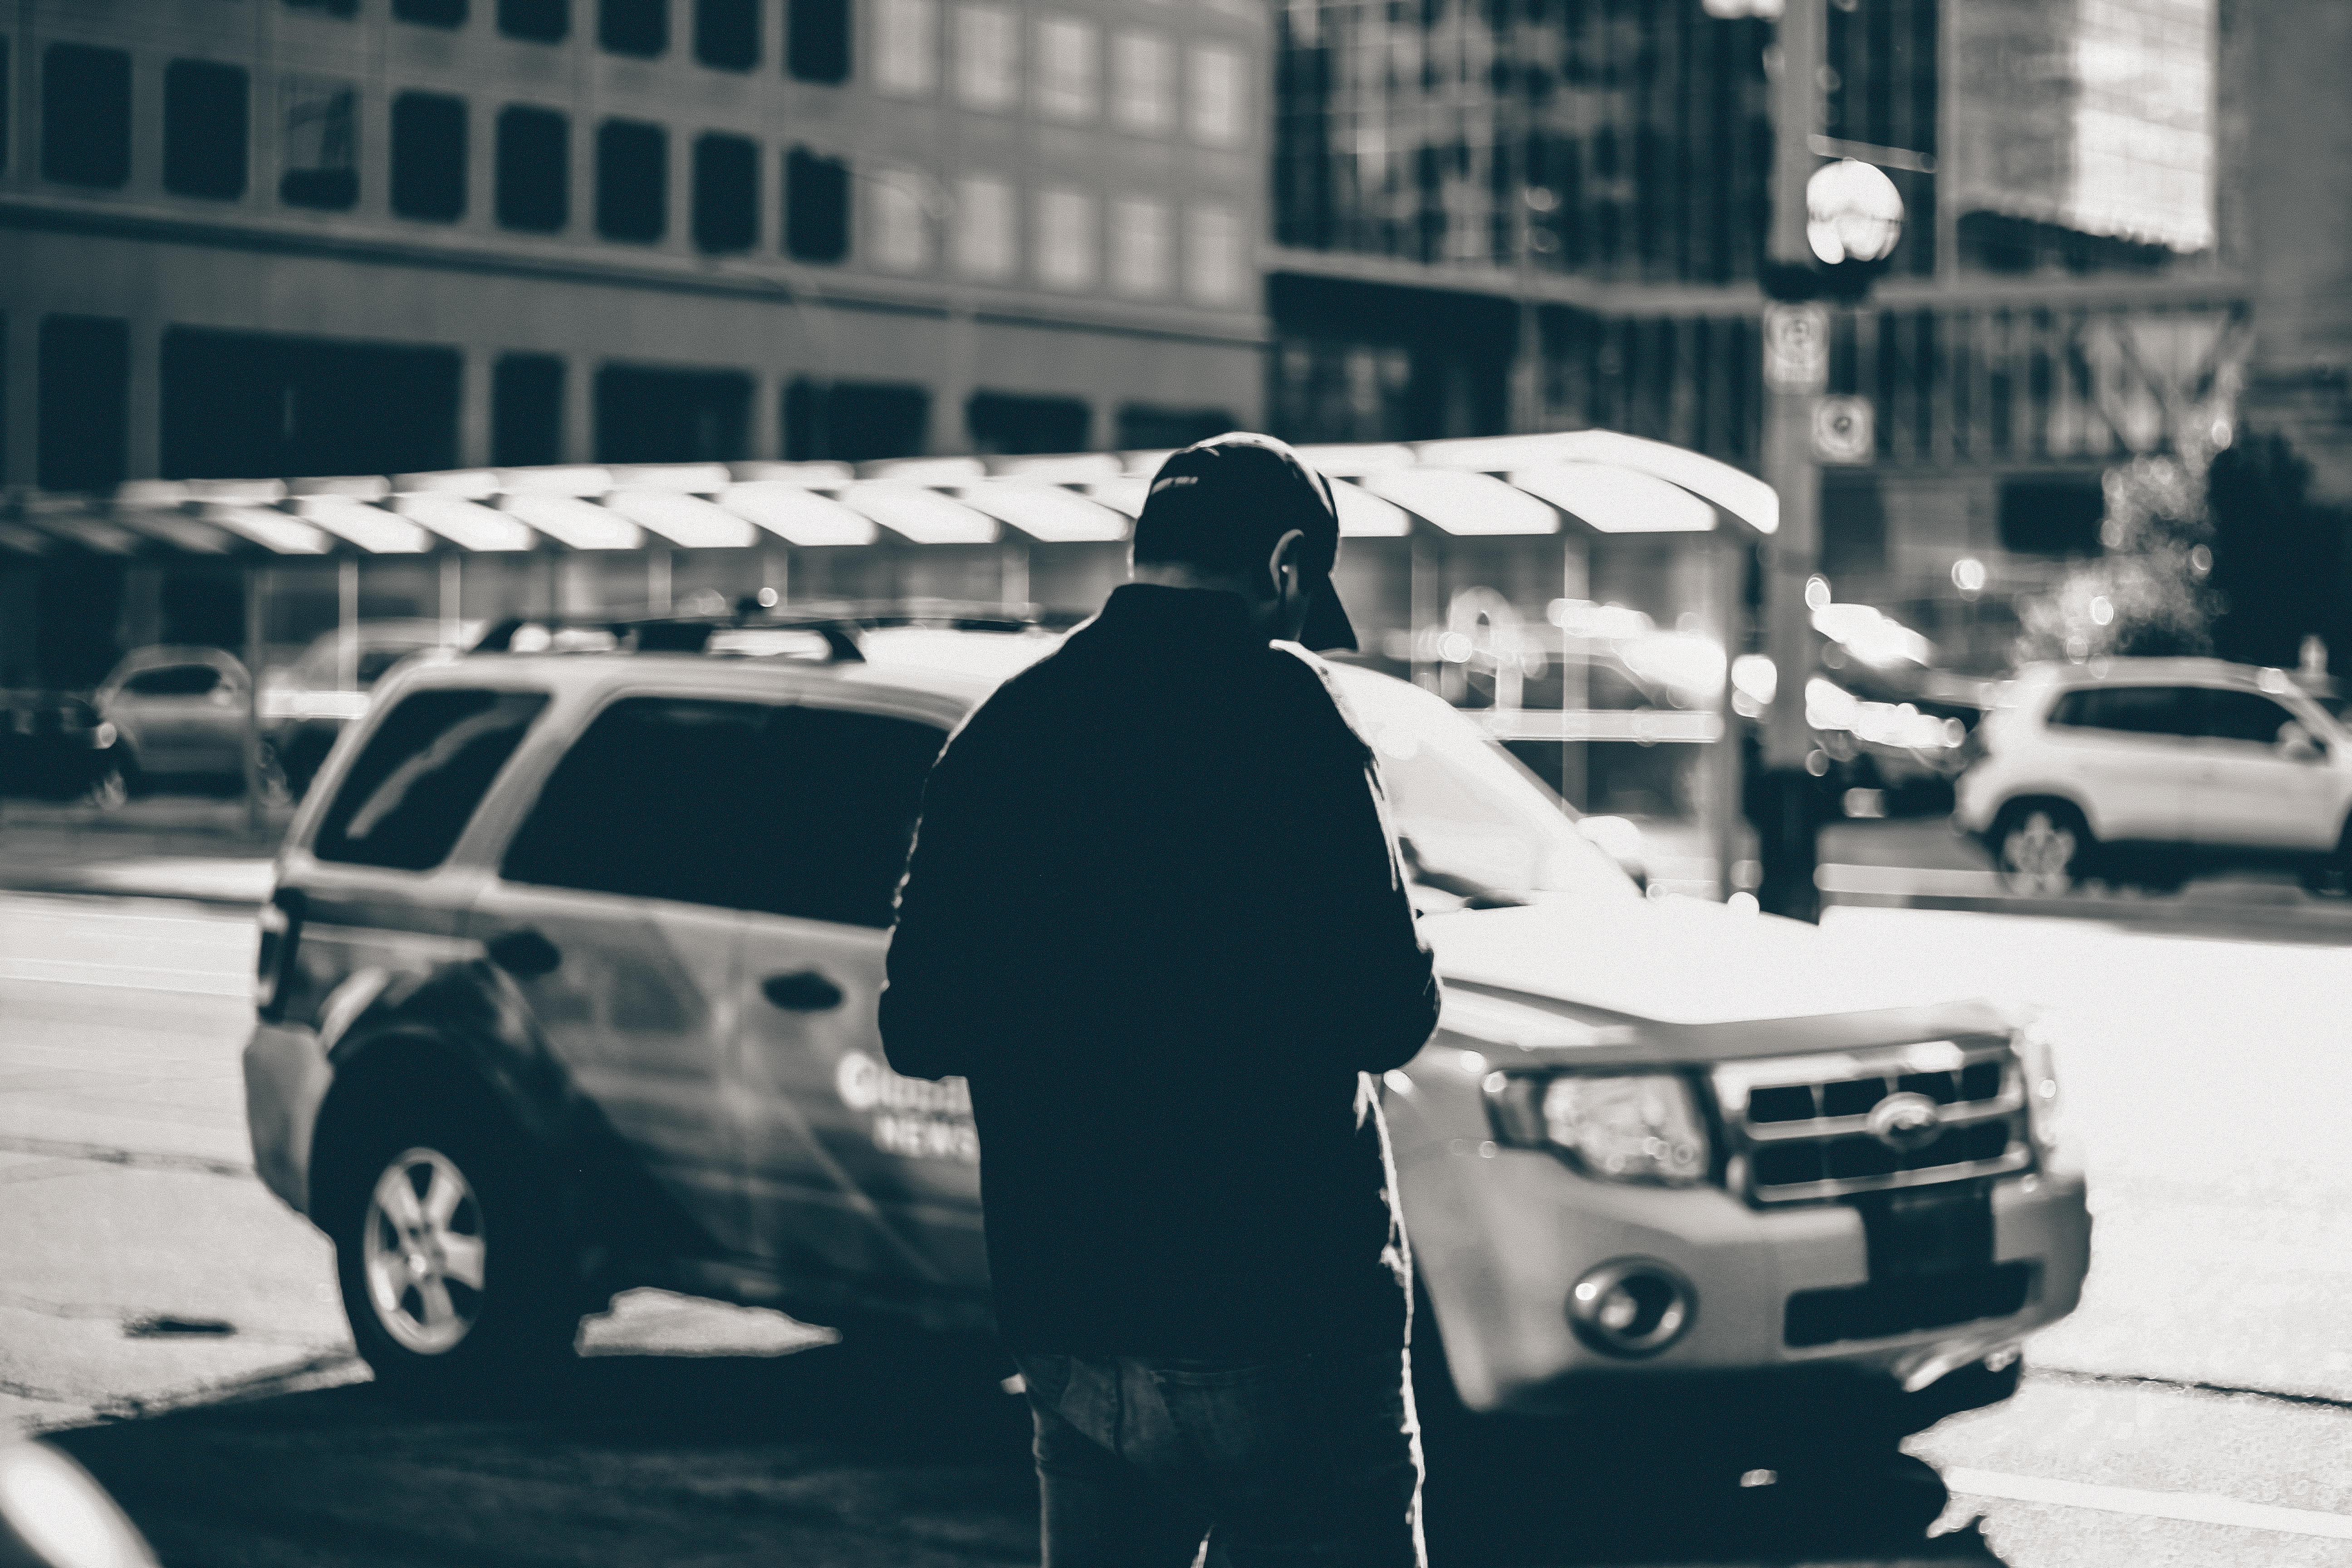
man, pedestrian, person, snow, blur, black and white, road, white, street, car, boy, city, vehicle, black, monochrome, lane, jacket, close up, focus, buildings, infrastructure, cap, adult, monochrome photography, single lens reflex camera